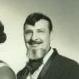
Age: 30